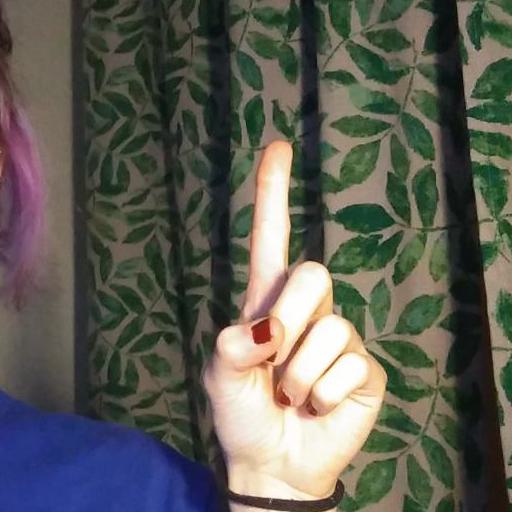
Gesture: one